Leon Askin

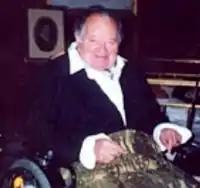
Askin in Summer 2001

Askin fled Austria to the United States in 1940, after having been beaten and abused by the Nazi SA and SS. His parents were murdered in the Treblinka death camp. He then served in World War II as a Staff Sergeant in the U.S. Army Air Forces. After the war, he went to Hollywood to begin a career in films, invariably portraying foreign characters who speak English with a strong accent. Askin appeared as the Russian composer Anton Rubinstein in a Disneyland anthology episode of the life of Peter Tchaikovsky. Fans of the television series "Adventures of Superman" recall his portrayals of an eastern European diamond smuggler (Joseph Ferdinand) in the 1953 black-and-white episode "Superman in Exile", and as a South American prime minister in a color episode. He appeared in 20th Century Fox's biblical epic "The Robe" in 1953 as a Syrian guide named Abidor. In 1960, he appeared in the film "Pension Schöller", and the following year was prominently featured in Billy Wilder's film "One, Two, Three", co-starring with James Cagney.